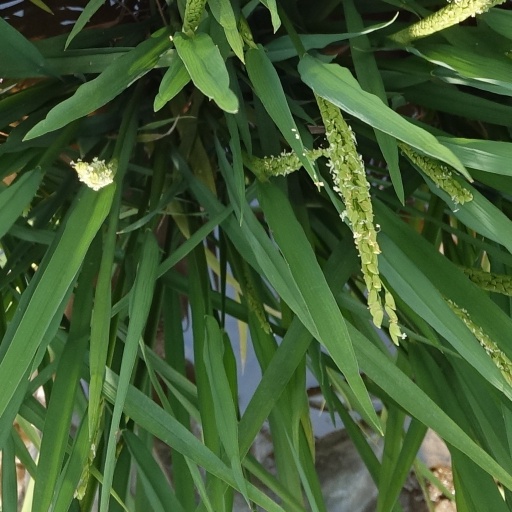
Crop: rice